Amazon Reef

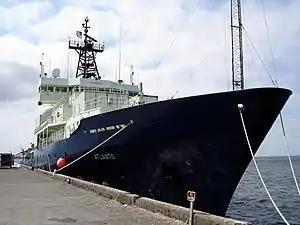
The RV "Atlantis", upon which the discovery team conducted research

Initial evidence for a coral and sponge reef system in the Amazon Delta region first surfaced in the late 1950s, when a U.S. survey ship collected sponges from the floor of the Amazon Delta. Further evidence also appeared in 1977, when reef fish were first sighted in the area, and in 1999, when Caribbean-native coral species were found in isolated regions near the Amazon Delta. However, no major study into the existence of a reef system occurred until 2012, when an international research team of over 30 oceanographers, led by Rodrigo Moura of the Federal University of Rio de Janeiro, and including patrons from the University of Georgia, conducted a survey of the area aboard the RV "Atlantis". The survey was mostly based on findings from the 1970s, including a crude map of the area marked with potential locations of reefs along the Amazonian coast. The team used technologies such as acoustic sampling to locate potential reef sites, and confirmed the discovery by dredging the floor of the reef, bringing up samples of corals, sponges and other reef species onto the ship deck. Their discoveries and findings were detailed and presented in a research article published in the scientific journal "Science Advances" in April 2016.